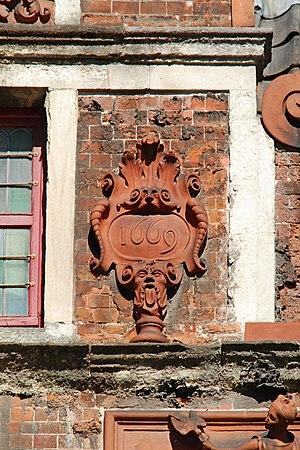
Belgique - Gand - Maison du Cerf Volant ou Maison du Flûtiste (Het Vliegend Hert ou De Fluitspeler, baroque, 1669)
La Maison du Cerf Volant ou Maison du Flûtiste est une maison classée de style baroque située au centre de la ville de Gand, dans la province de Flandre-Orientale en Belgique.